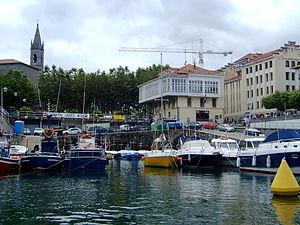
Mundaka en basque ou Mundaca en espagnol est une commune de Biscaye dans la communauté autonome du Pays basque en Espagne.